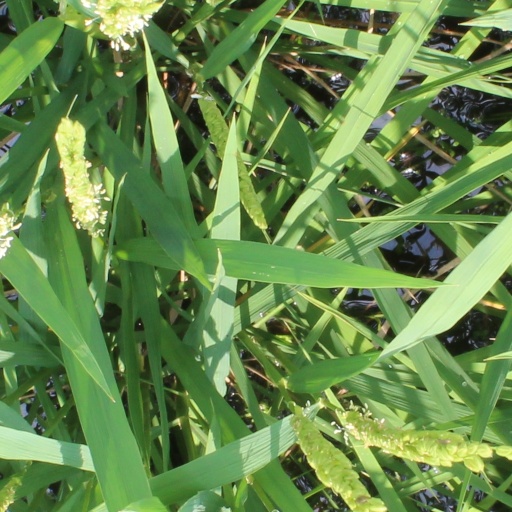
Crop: rice